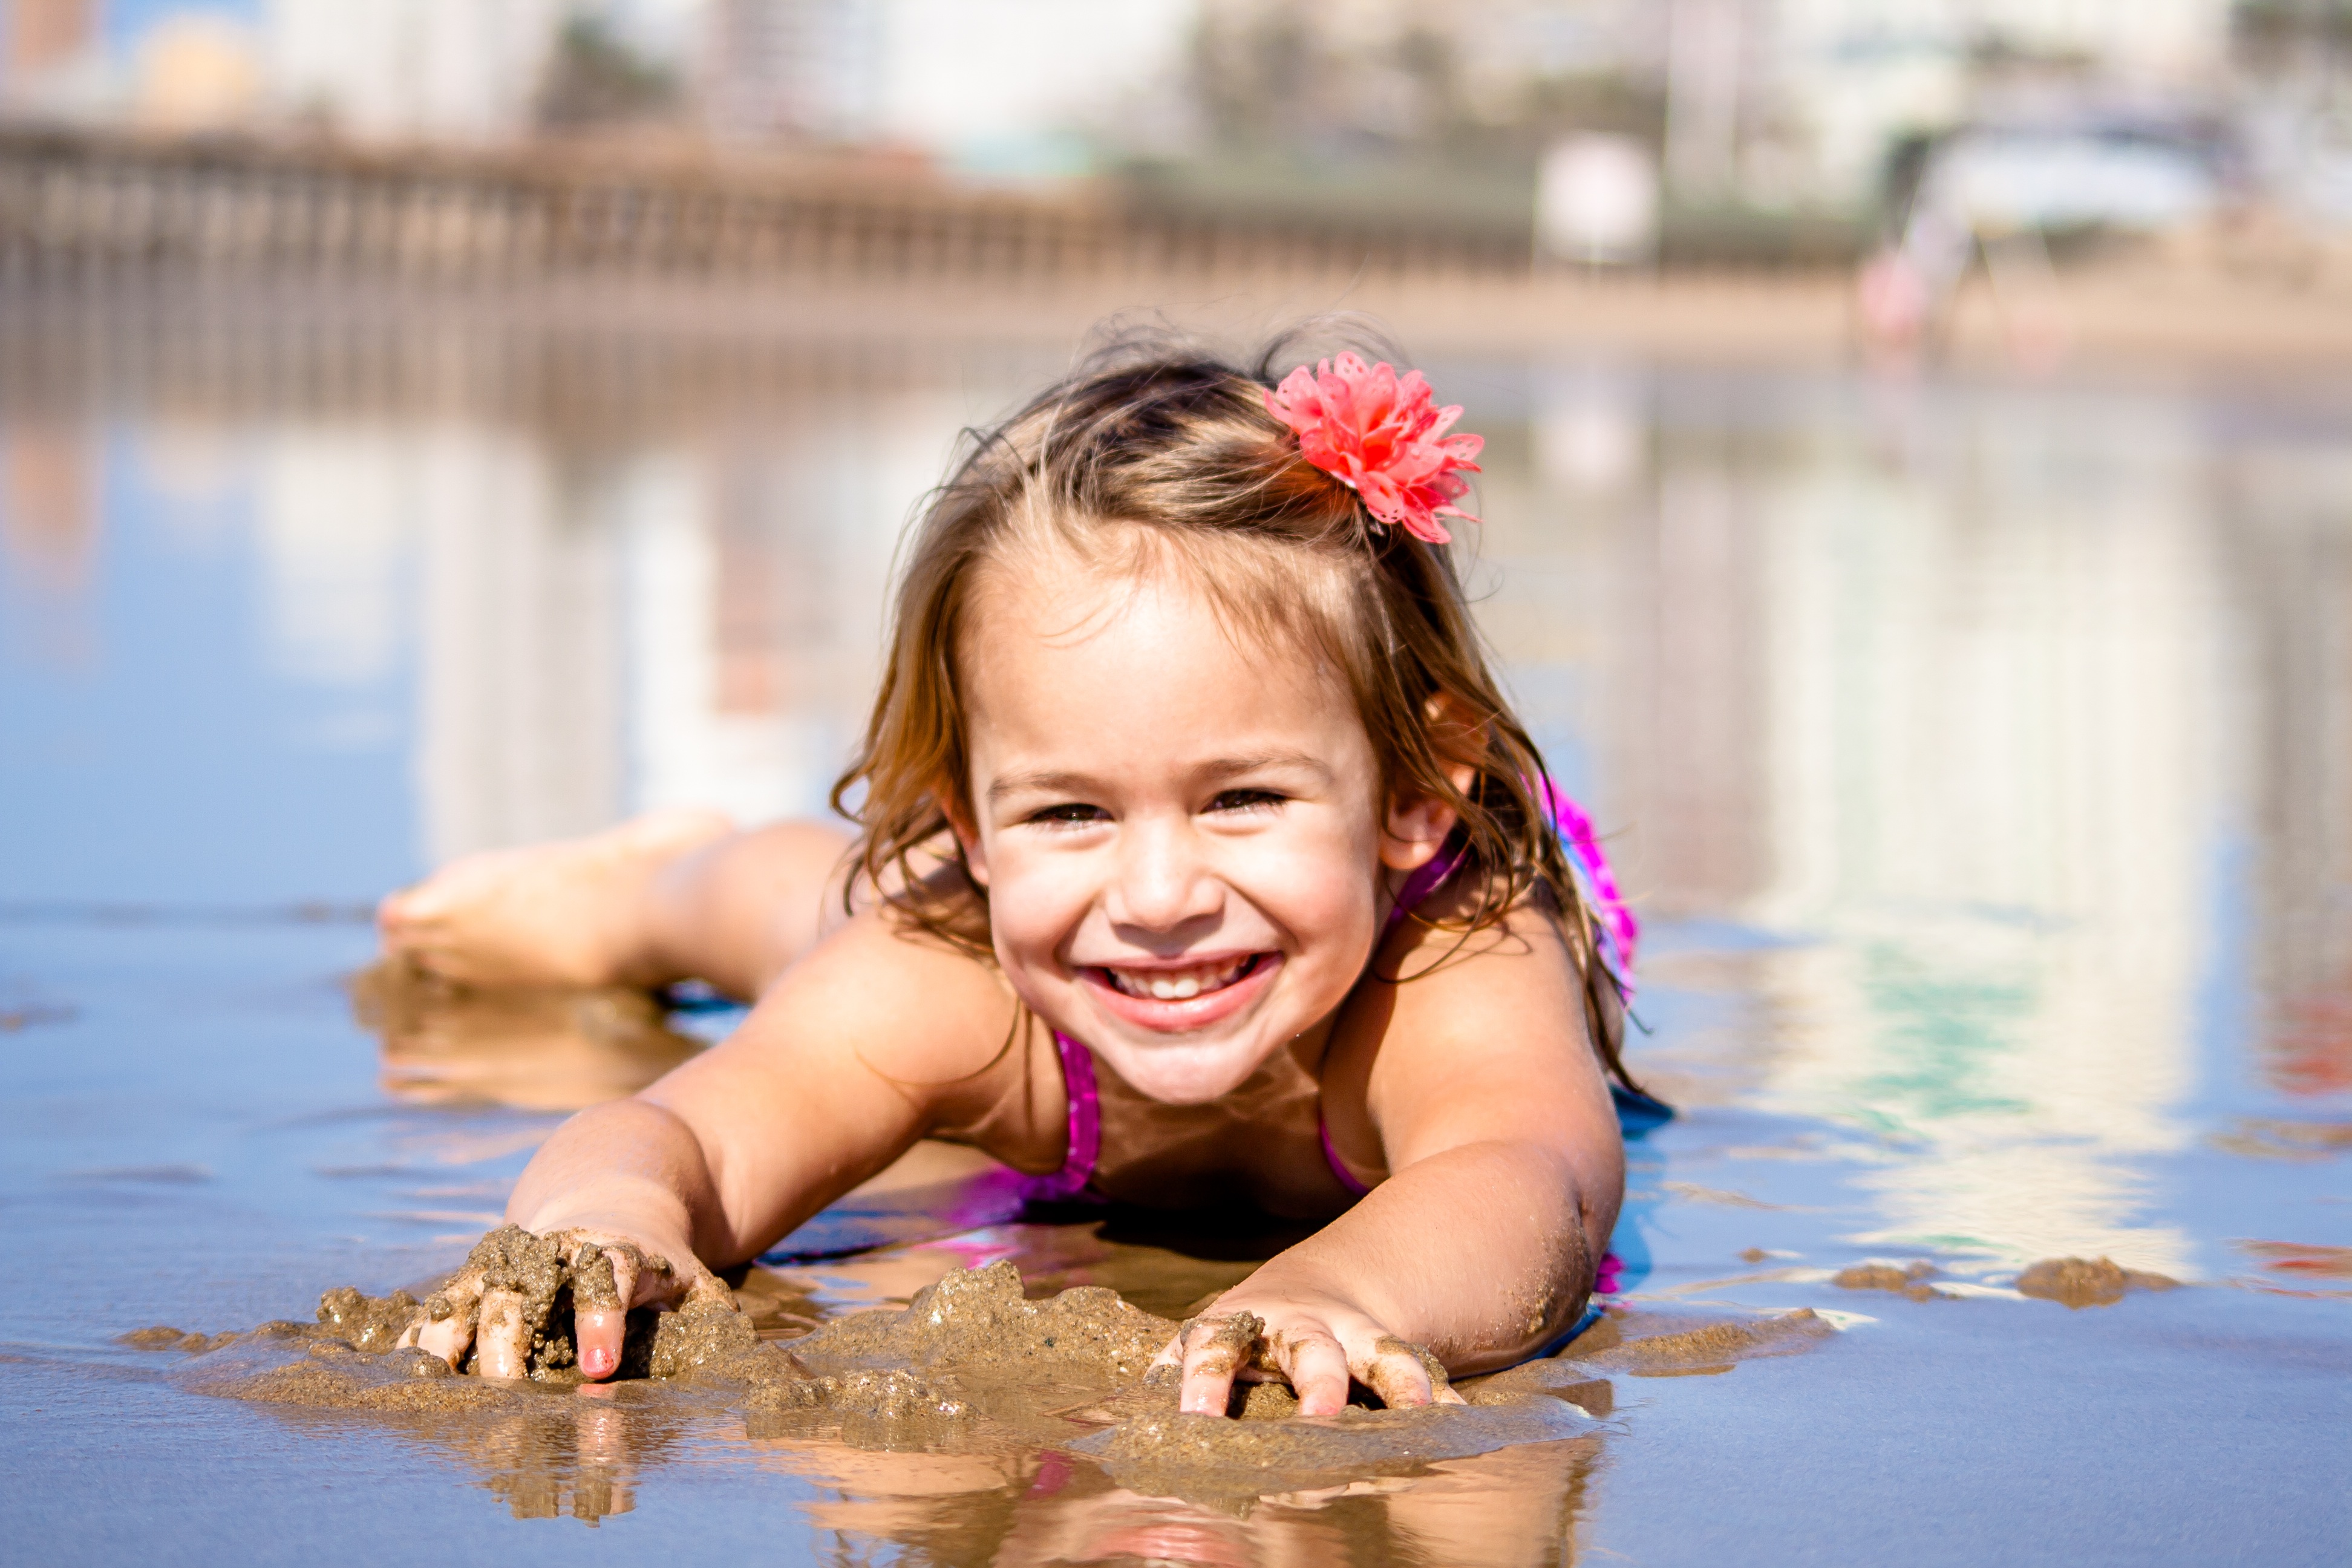
beach, person, people, girl, play, child, smile, fun, happy, happiness, toddler, photo shoot, portrait photography